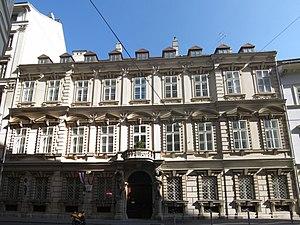
Jean-Baptiste Bernadotte, né le 26 janvier 1763 à Pau et mort le 8 mars 1844 à Stockholm, est un militaire français devenu roi de Suède et de Norvège sous les noms de Charles XIV Jean et de Charles III Jean de 1818 jusqu'à sa mort, après avoir été nommé régent en 1810 sous le règne de Charles XIII. Il s'engagea dans l'armée française en 1780 et connut un avancement rapide sous la Révolution française, atteignant le grade de général en 1794 après avoir longtemps végété dans des fonctions subalternes. Il se distingua à plusieurs reprises sur les champs de bataille et occupa également, pendant une courte période, le poste de ministre de la Guerre. Ses relations avec Napoléon Bonaparte furent houleuses mais les deux hommes se réconcilièrent en 1804 et Bernadotte fut élevé à la dignité de maréchal d'Empire, la plus haute distinction militaire du pays. Il participa aux campagnes napoléoniennes à la tête d'un corps d'armée, mais son inaction le jour de la bataille d'Auerstaedt en 1806 et le mauvais comportement de ses troupes à celle de Wagram en 1809 lui attirèrent les critiques de l'Empereur.